Carl Perkins

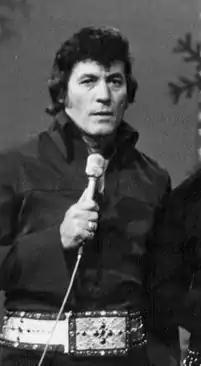
Perkins in 1977

Carl Lee Perkins (April 9, 1932 – January 19, 1998) was an American guitarist, singer and songwriter. A rockabilly great and pioneer of rock and roll, he began his recording career at the Sun Studio, in Memphis in 1954. Among his best known songs are "Blue Suede Shoes", "Honey Don't", "Matchbox" and "Everybody's Trying to Be My Baby".